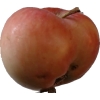
Label: Apple 10